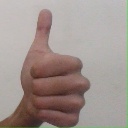
अक्षर: थ